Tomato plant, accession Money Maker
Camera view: horizontal (90 deg, fisheye); turntable rotation: 300 degrees
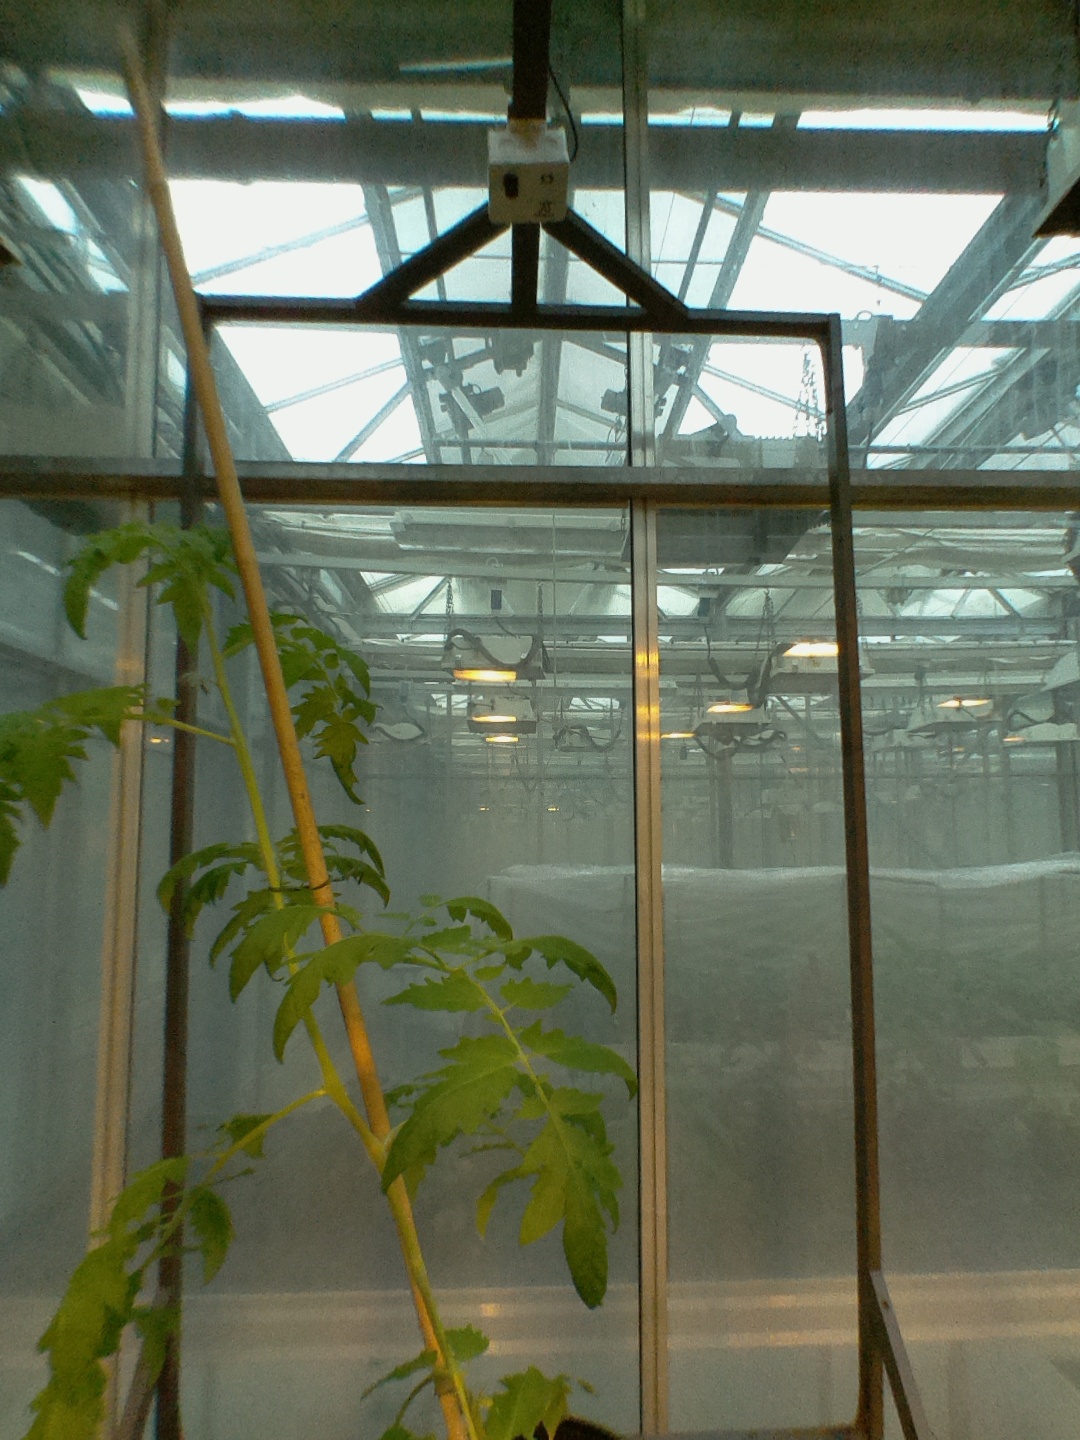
BBCH growth stage 60: First flowers open